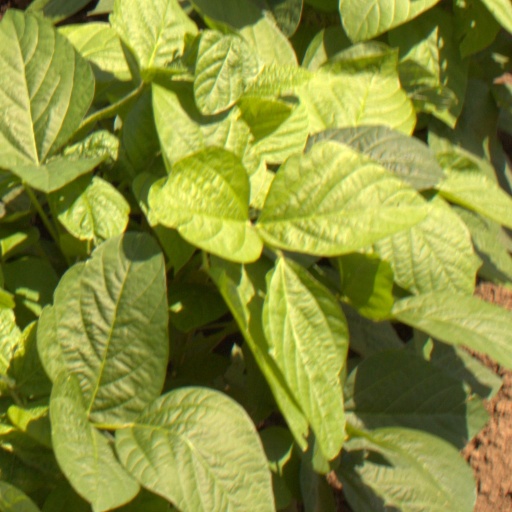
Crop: soybean